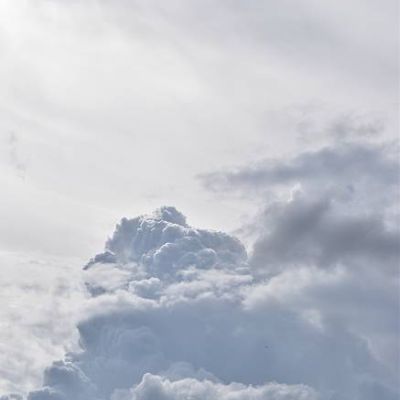
Cloud type: Altocumulus (Ac)